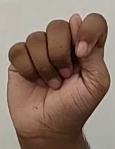
ASL sign: T